Roman Catholic Diocese of Crateús

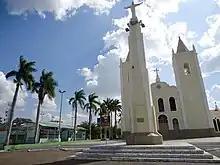
Cathedral of Our Lord of the Good End in Crateús in 2010

The Roman Catholic Diocese of Crateús is a diocese located in the city of Crateús in the ecclesiastical province of Fortaleza in Brazil.